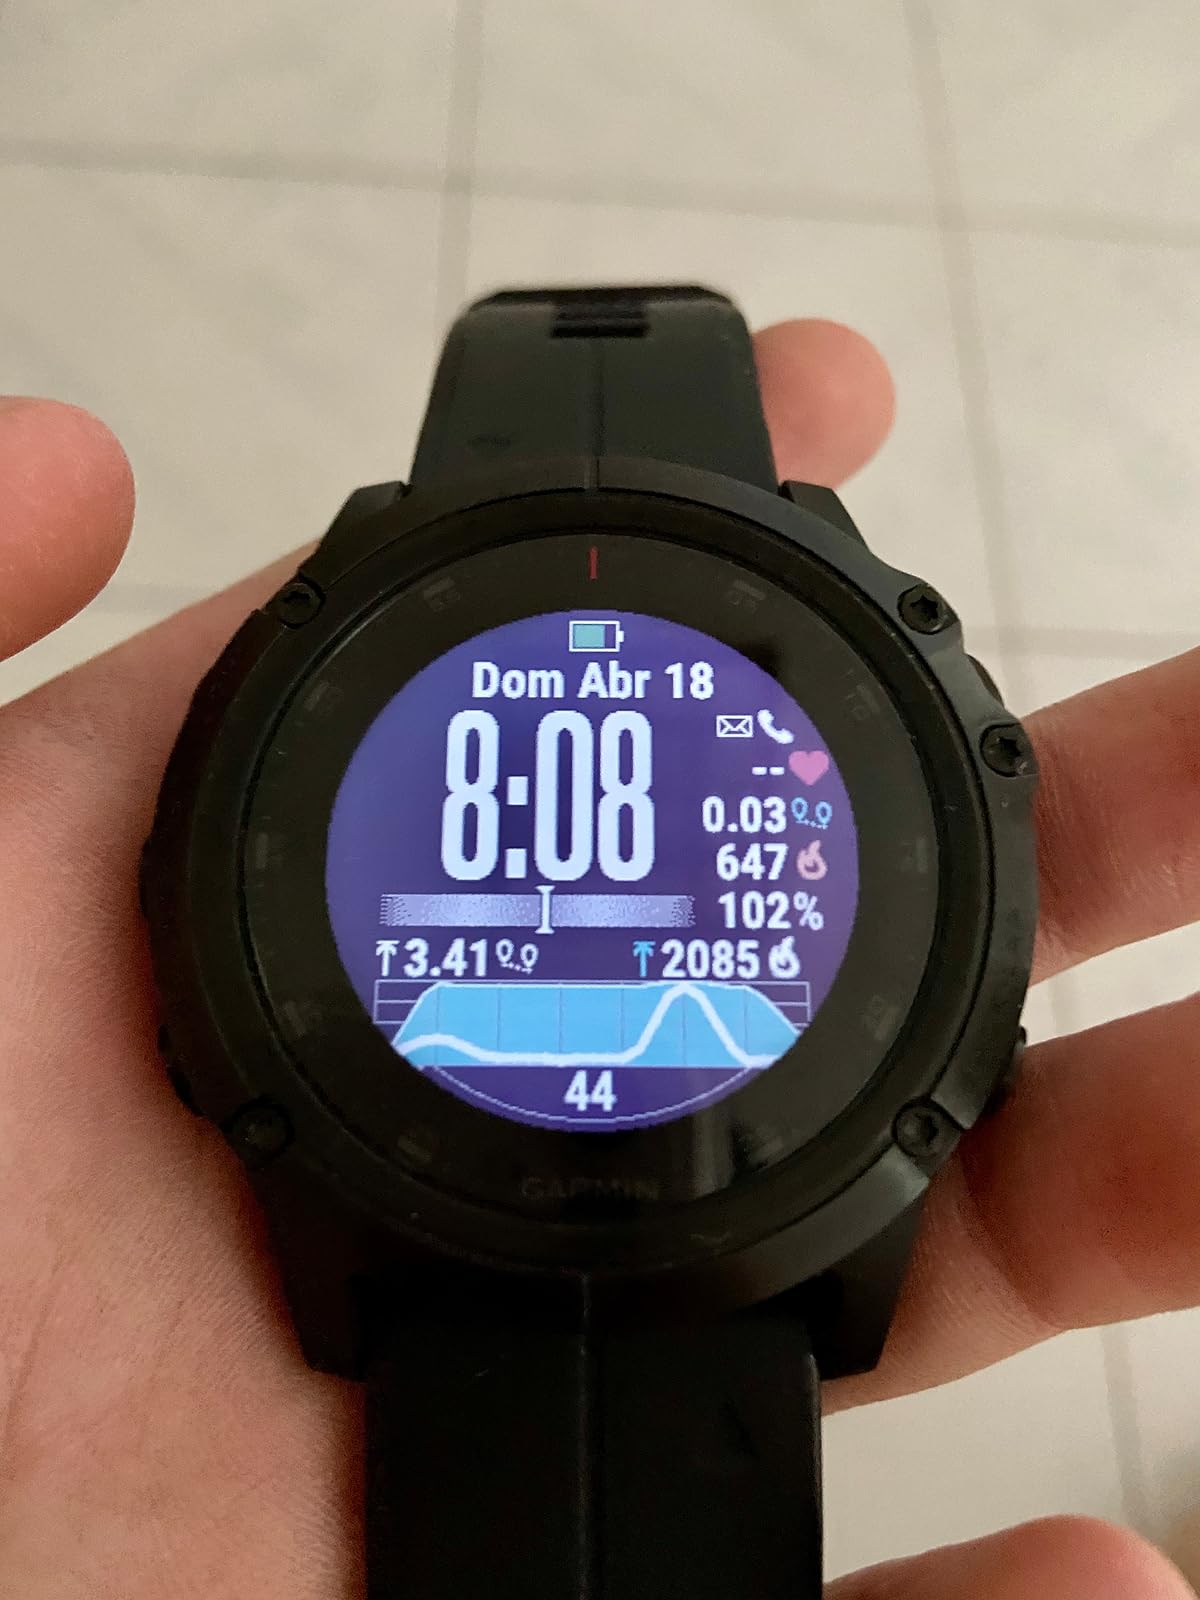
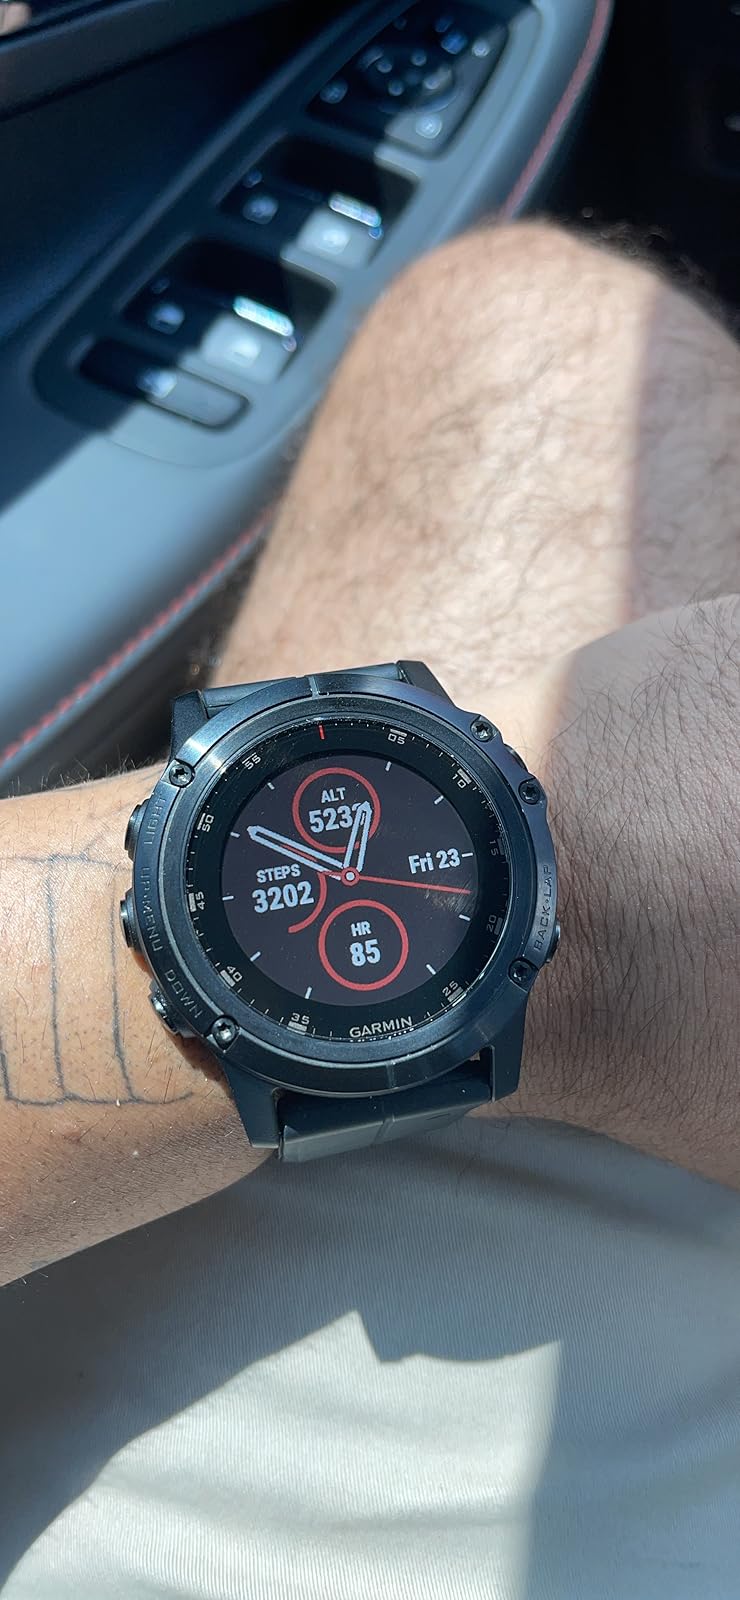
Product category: smartwatch
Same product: yes